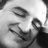
Emotion: happy